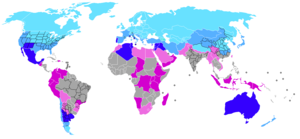
La neige est d'abord une forme de précipitations atmosphériques constituée de particules de glace ramifiées contenant de l'air qui sont la plupart du temps cristallisées et agglomérées en flocons, de structure et d'aspect très variables. Mais cette glace peut aussi être sous forme de grains : neige en grains et neige roulée. Lorsqu'il y a suffisamment de froid et d'humidité dans l'atmosphère, la neige se forme naturellement par condensation solide de la vapeur d'eau à saturation autour des noyaux de congélation. Selon sa structure et le vent, la neige tombe plus ou moins vite vers le sol. Sa formation dans l'atmosphère en réseau ramifié de particules solides distingue la neige d'autres précipitations relativement voisines comme la grêle ou le grésil.